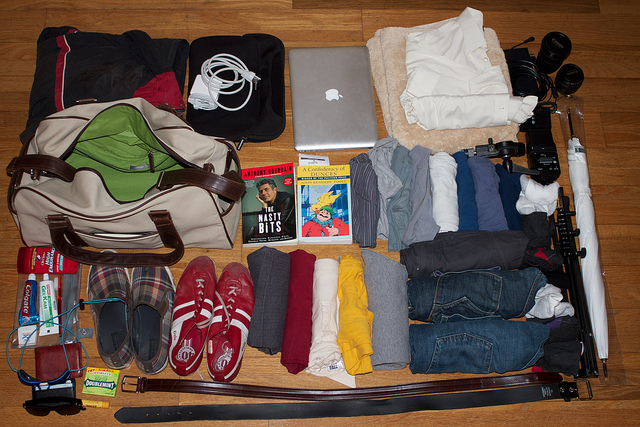
user: Given an image and a question. Answer the question in a short answer. Question: Why are these clothes folded? Short Answer:
assistant: pack